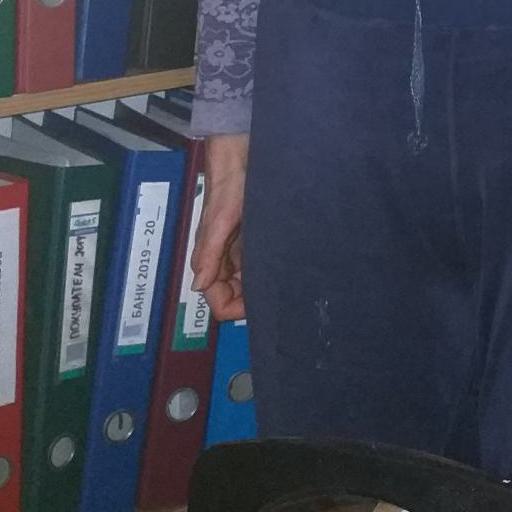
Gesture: no_gesture